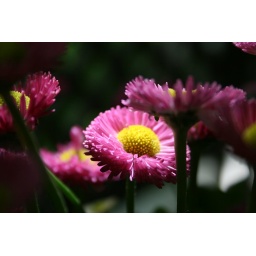
Some of my new flowers I have planted in pots out on the patio.